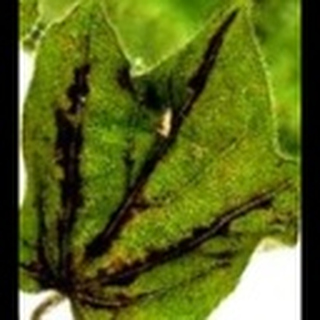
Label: cotton_bacterial_blight